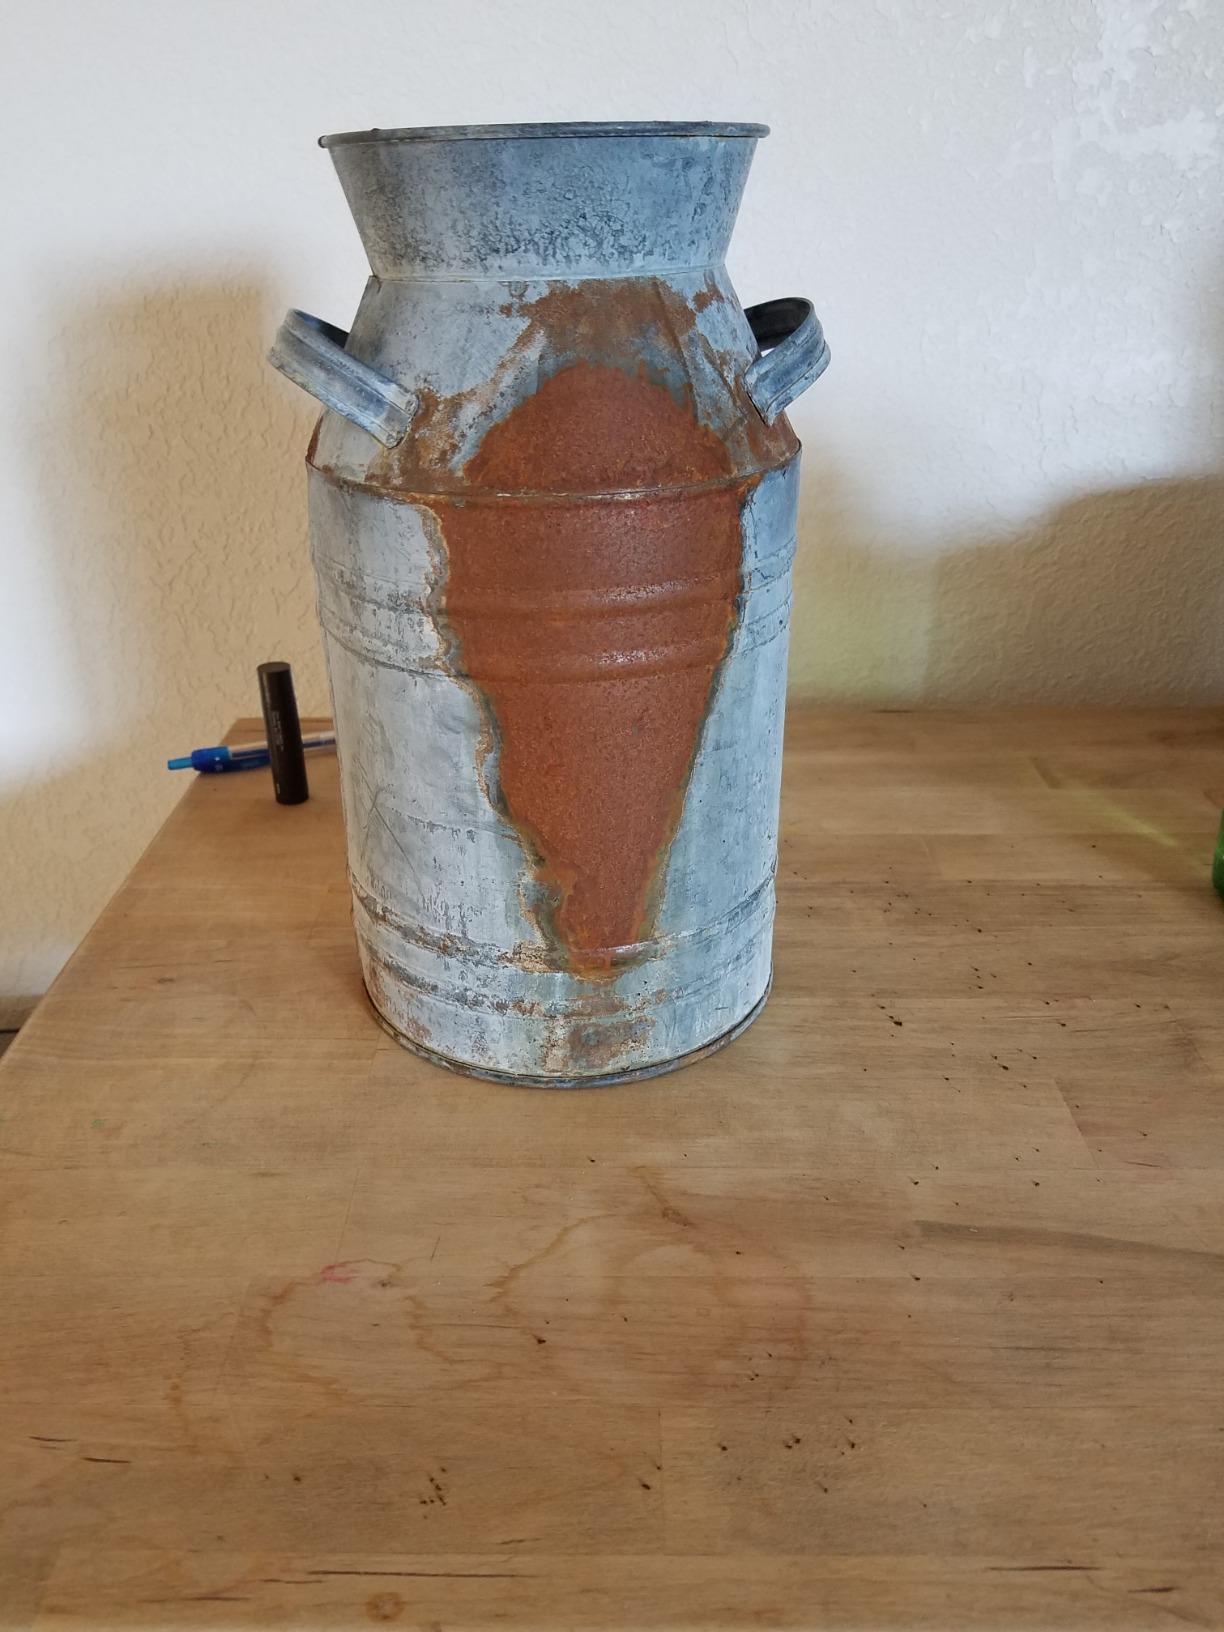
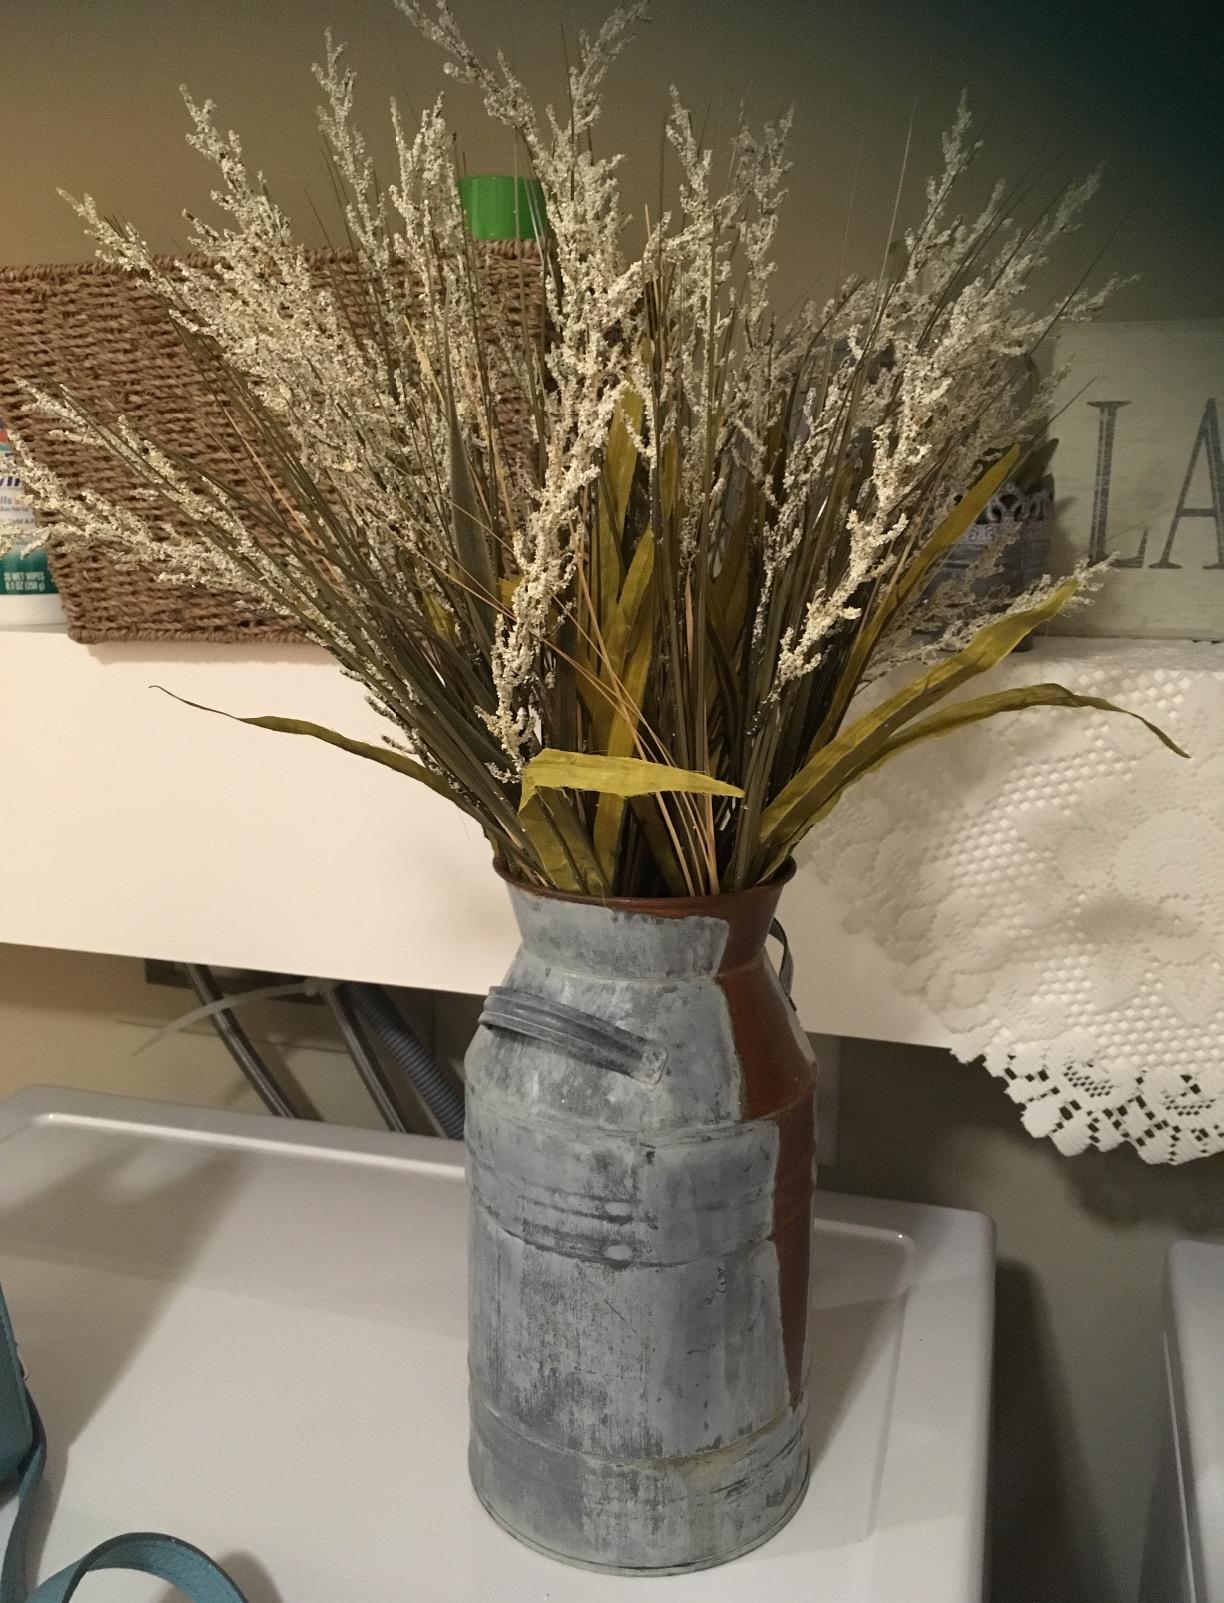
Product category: vase
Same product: yes